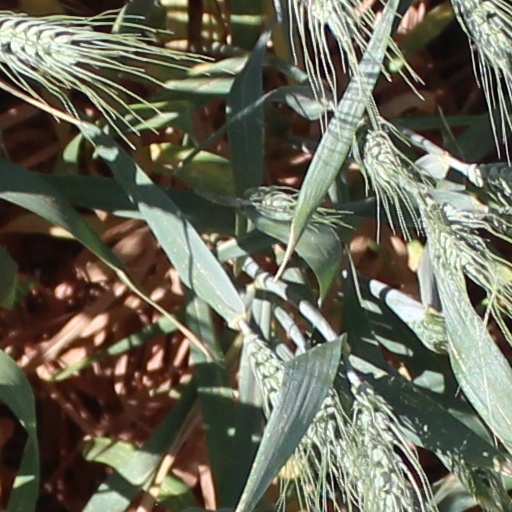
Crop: wheat